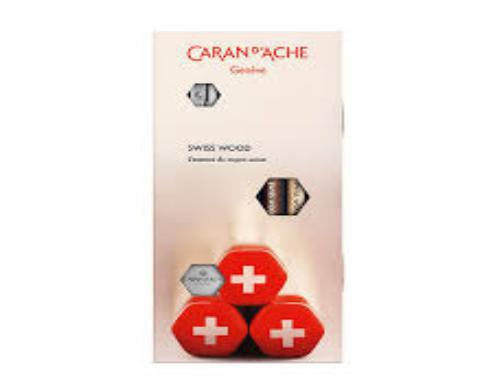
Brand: caran d'ache
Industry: Necessities